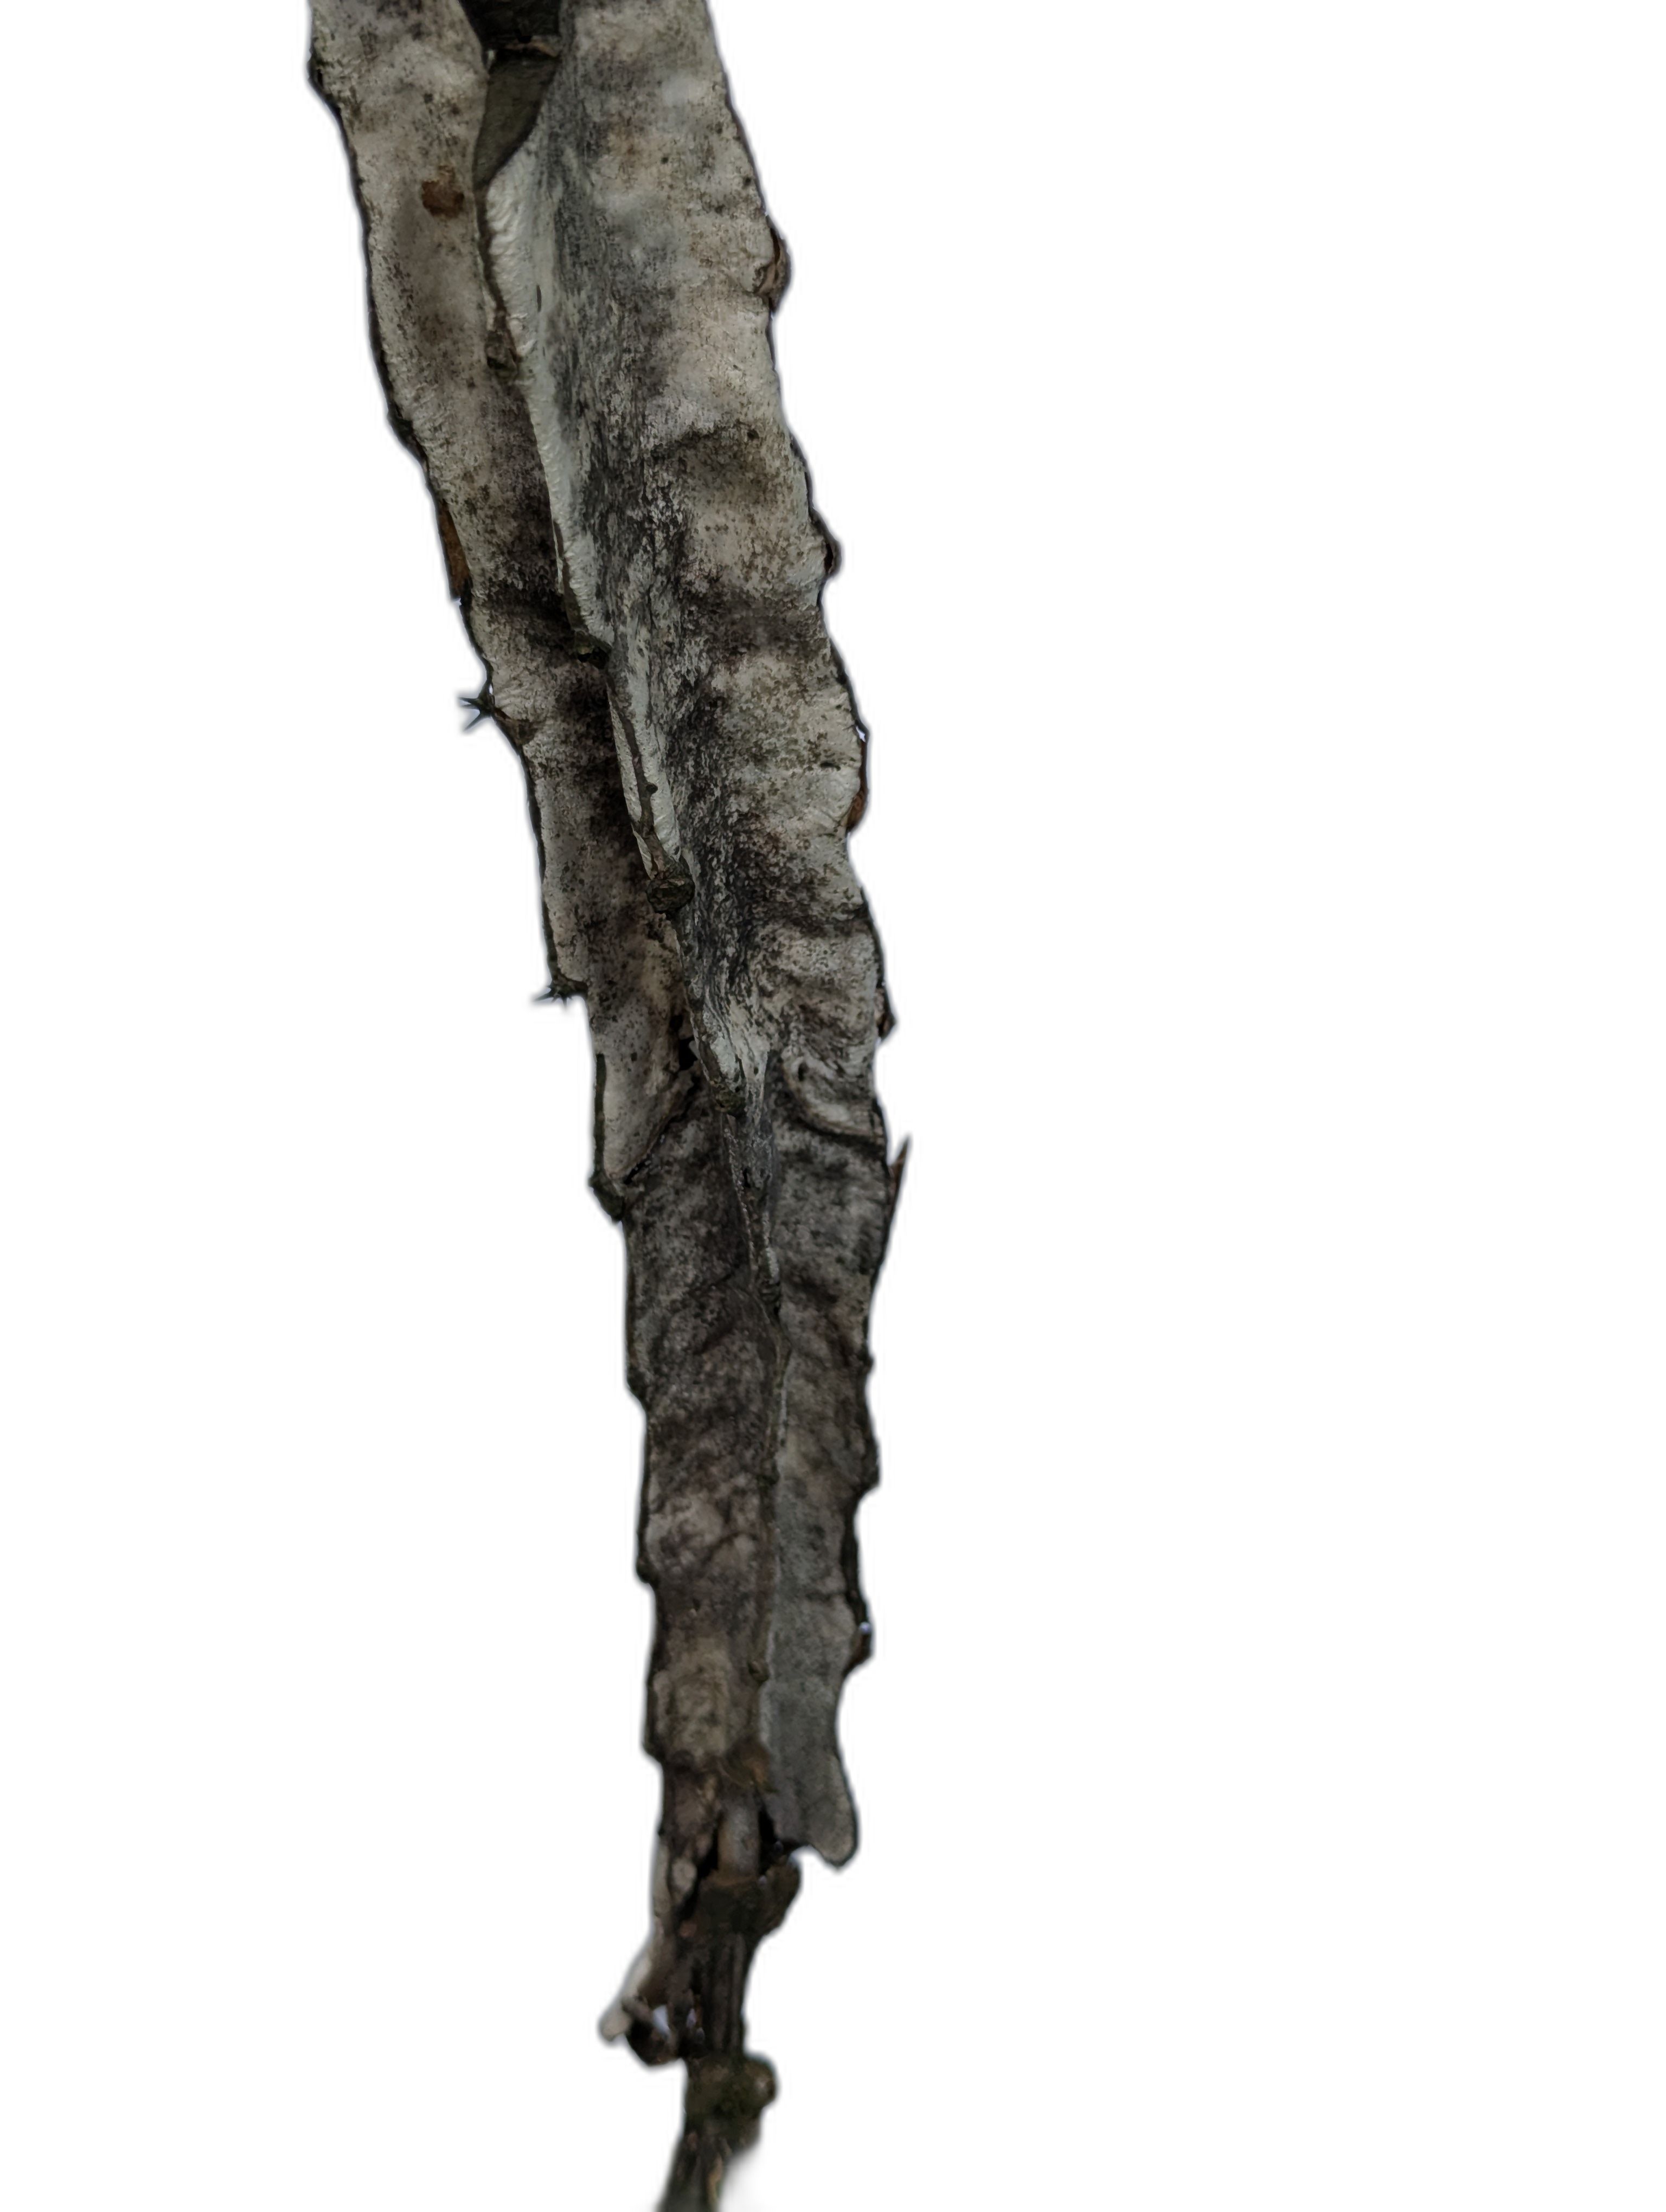
Label: Bad leaf